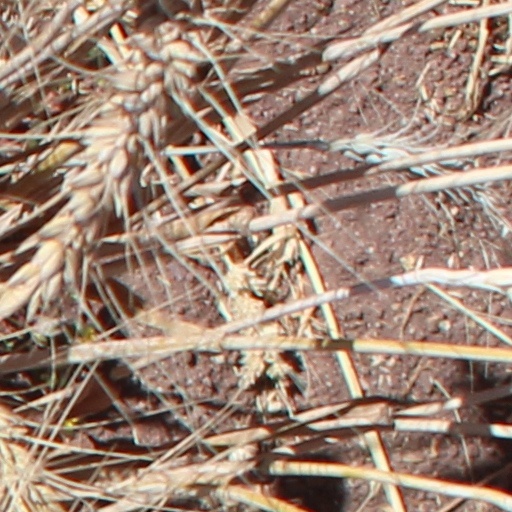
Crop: wheat